Question: Please indicate a possible affordance area of baseball bat that can be used for holding
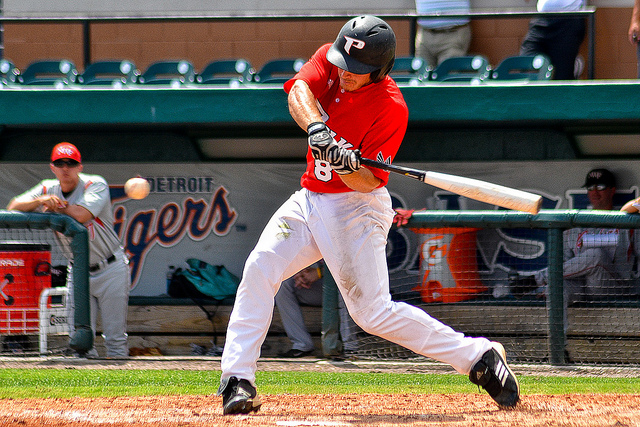
Answer: [295.5, 124.5, 368.5, 190.5]